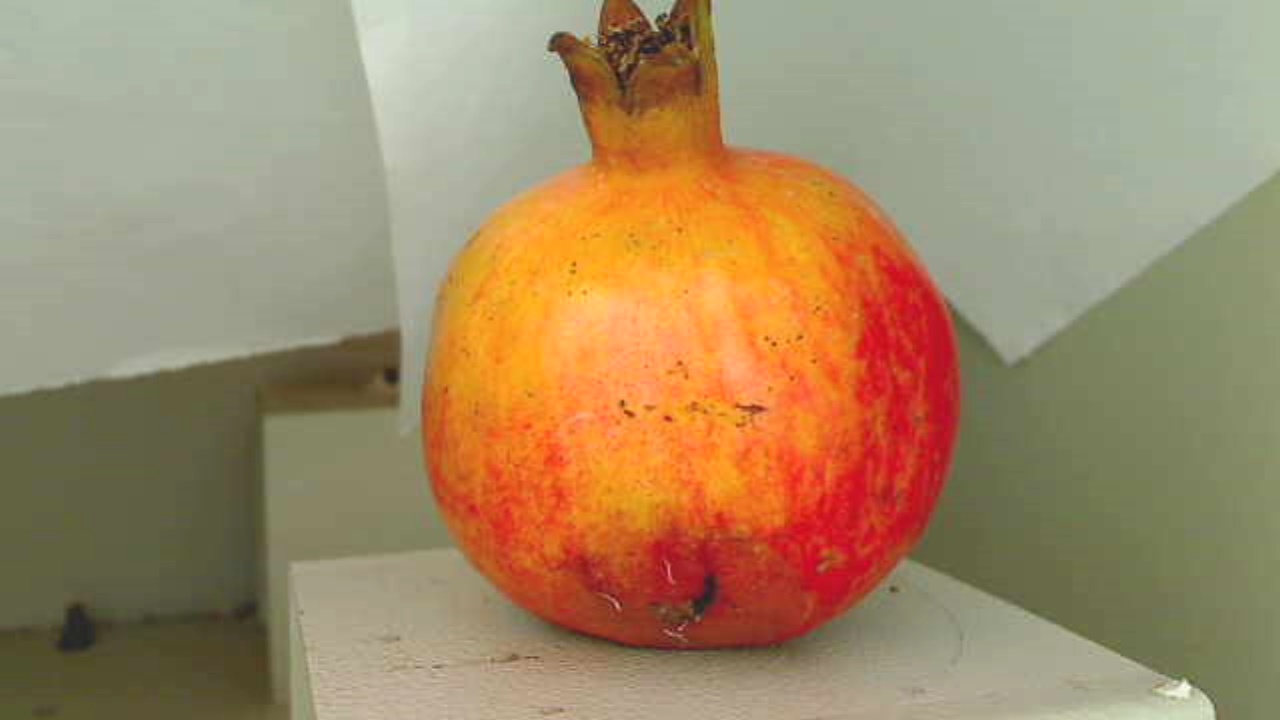
Grade: grade-3
Quality: quality-3